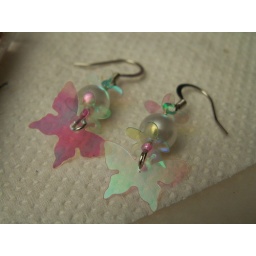
Iridescent sequins in butterfly and flower shapes mixed with plastic pearls and pink seeds.